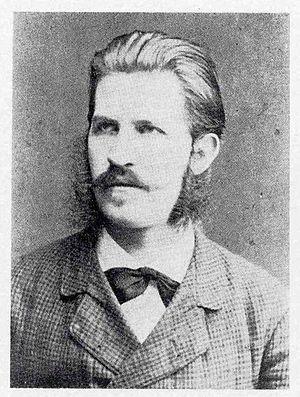
Kornél Ábrányi est un compositeur, pianiste et musicographe hongrois né le 15 octobre 1822 à Szentgyörgyábrány et mort le 20 décembre 1903 à Budapest.